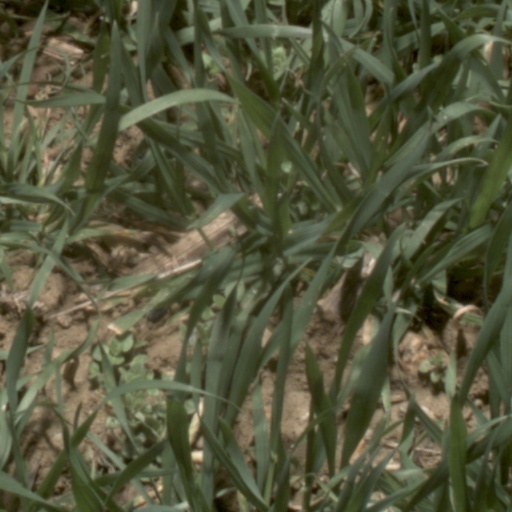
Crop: wheat